Xi'an International Studies University

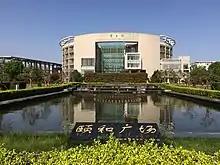
Library of XISU (Chang'an campus)

Xi'an International Studies University (XISU) is a provincial public linguistics university located in Xi'an, Shaanxi, China. The university is affiliated with and funded by the Province of Shaanxi.